Kęstutis

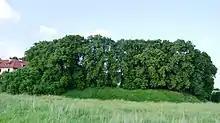
The hillfort of Senieji Trakai Castle where the wedding of Grand Duke Kęstutis and Birutė was held

Kęstutis was the son of the Grand Duke Gediminas. His younger brother, Jaunutis, succeeded his father as Grand Duke of Lithuania. Together with his brother Algirdas, Kestutis conspired to remove Jaunutis from power. They were successful in their efforts. They divided their holdings into an eastern and western sphere of influence. The Duchy of Trakai was established in 1337 as a result. Kęstutis's efforts were concentrated in the west, while Algirdas' were concentrated in the eastern part of these territories. Kęstutis organized the defence of western Lithuania and Samogitia against the Teutonic Knights, and organized raids against the German Order. During Kęstutis's rule Teutonic raids into Lithuania reached the peak.